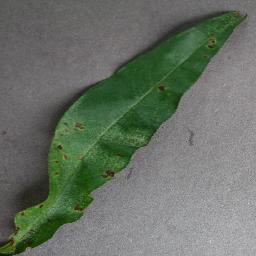
Label: Peach___Bacterial_spot